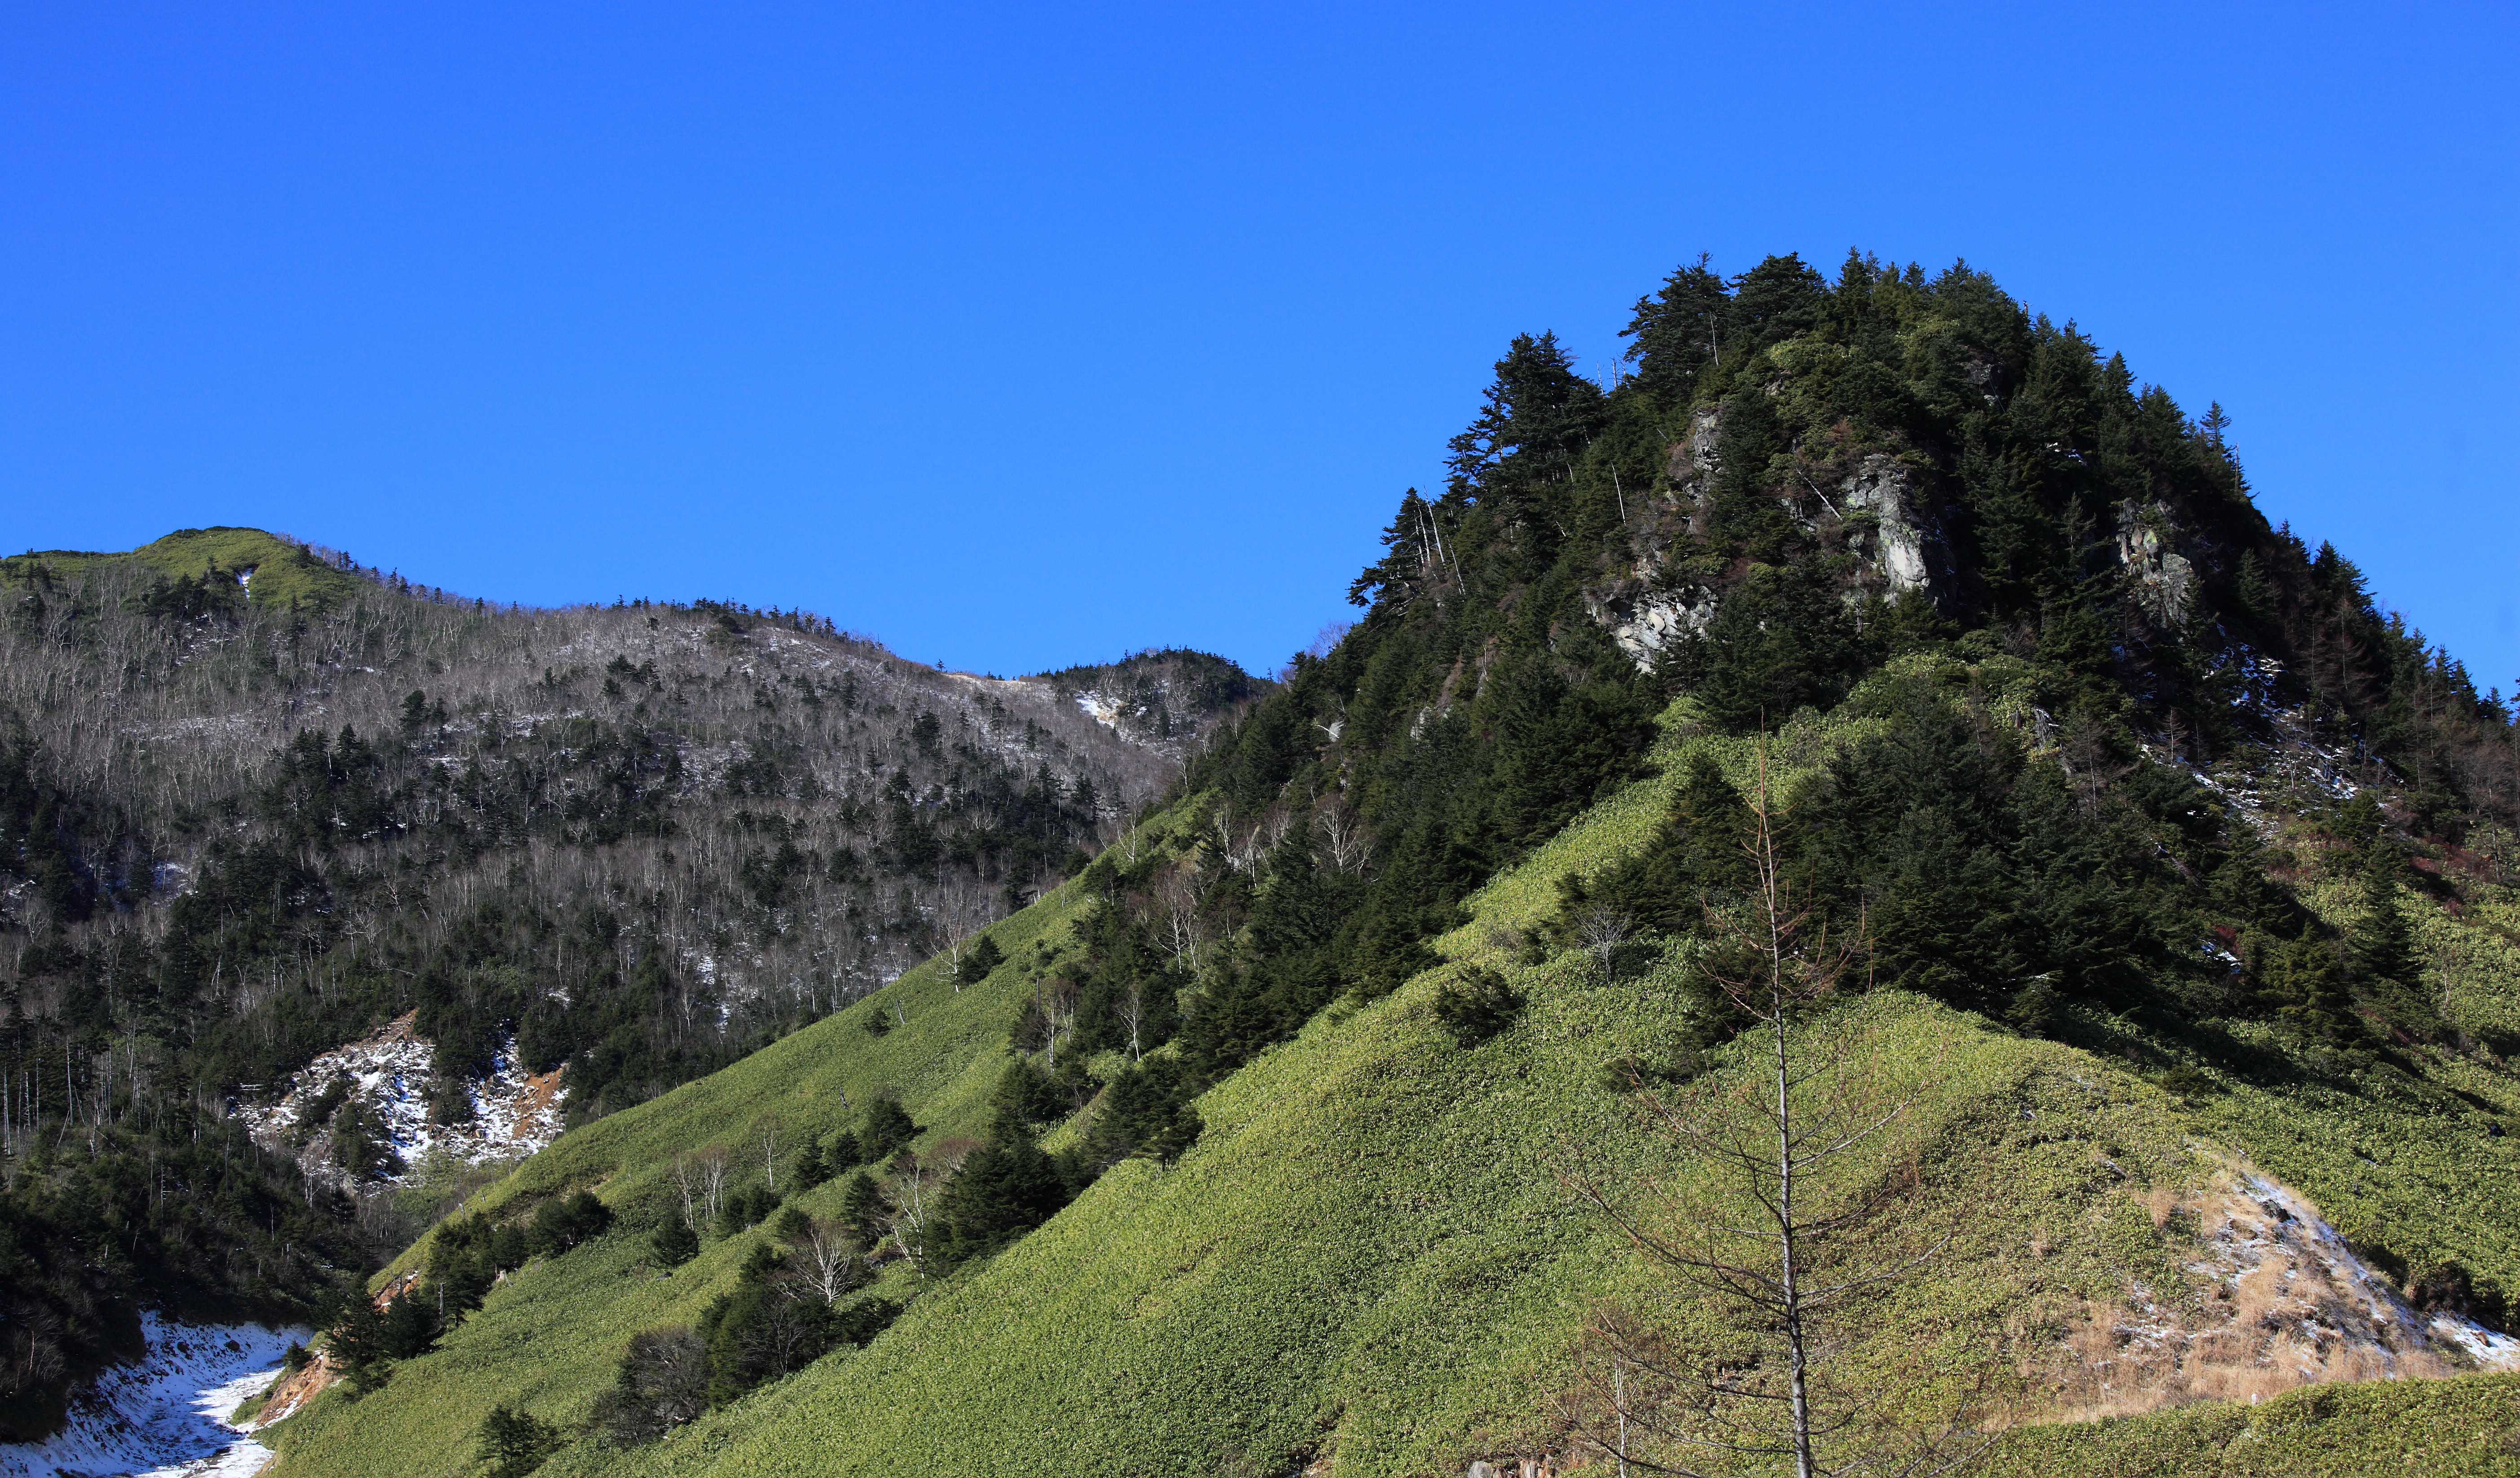
landscape, wilderness, walking, mountain, trail, meadow, hill, adventure, view, valley, mountain range, cliff, high, terrain, ridge, summit, alps, plateau, 5d, hires, fell, markii, ecosystem, hi, res, resolution, landform, mountain pass, geographical feature, mountainous landforms